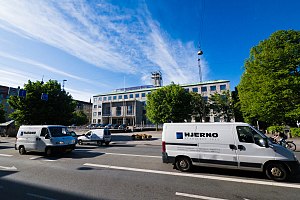
Hjernø
Hjernø A/S VVS-biler foran Aarhus Rådhus
Hjernø A/S VVS-biler foran Aarhus Rådhus
Hjernø A/S er et dansk VVS-firma grundlagt i Aarhus i 1832 af kobbersmed Jens Hjernøe. Firmaet er Danmarks ældste VVS-firma og antageligt også Danmarks ældste håndværksvirksomhed. Navnet Hjernø A/S stammer fra Jens Hjernøes bedstefar Rasmus Rasmussen, der var smed på øen Hjarnø. Hjernø A/S har altid haft adresse i Aarhus, og man kan forskellige steder i Aarhus stadig se spor af firmaets lange historie. I Den Gamle By kan man i kobbersmeden finder kobbertøj udført af smede fra Hjernø, og i Latinerkvarteret i Aarhus kan man ved Klostergade 10 se en smedejernsport med initialerne for ejer H. Christian Hansen og hans hustru Kirstine Hansen.